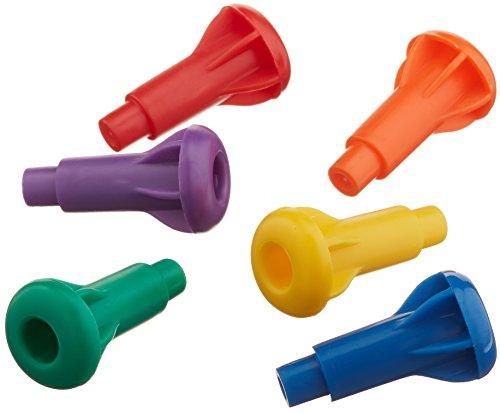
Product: Sammons Preston Easy Grip Pegs, Set of 100 Pegs, Jumbo Pegs, Manipulative Peg Board for Touch Sensation & Sensory Motor Skill, Physical and Occupational Therapy Game for Toddlers & Young Children
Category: Toys & Games | Baby & Toddler Toys | Sorting & Stacking Toys
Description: Set of 100 replacement pegs for Easy Grip Peg Board board not included.
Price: $13.97
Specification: Shipping Weight: 1.4 pounds (View shipping rates and policies)|ASIN: B077VV41RR|Item model number: 22777|    #622    in Sorting & Stacking Toys